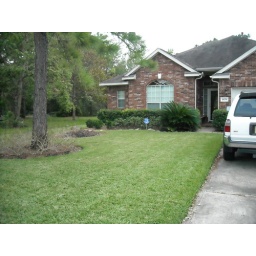
9-15-08 there used to be a tree in front of the neighbors' big window